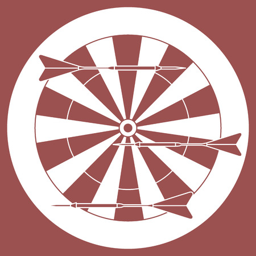
cute vector illustration of target and arrows for the darts .